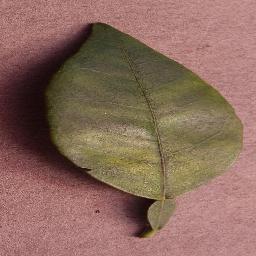
Label: Orange___Haunglongbing_(Citrus_greening)